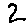
Label: 2